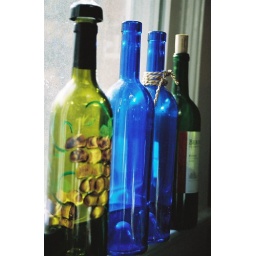
More shots from around the house. These are in our kitchen window are look great in the afternoon when the sun shines though.